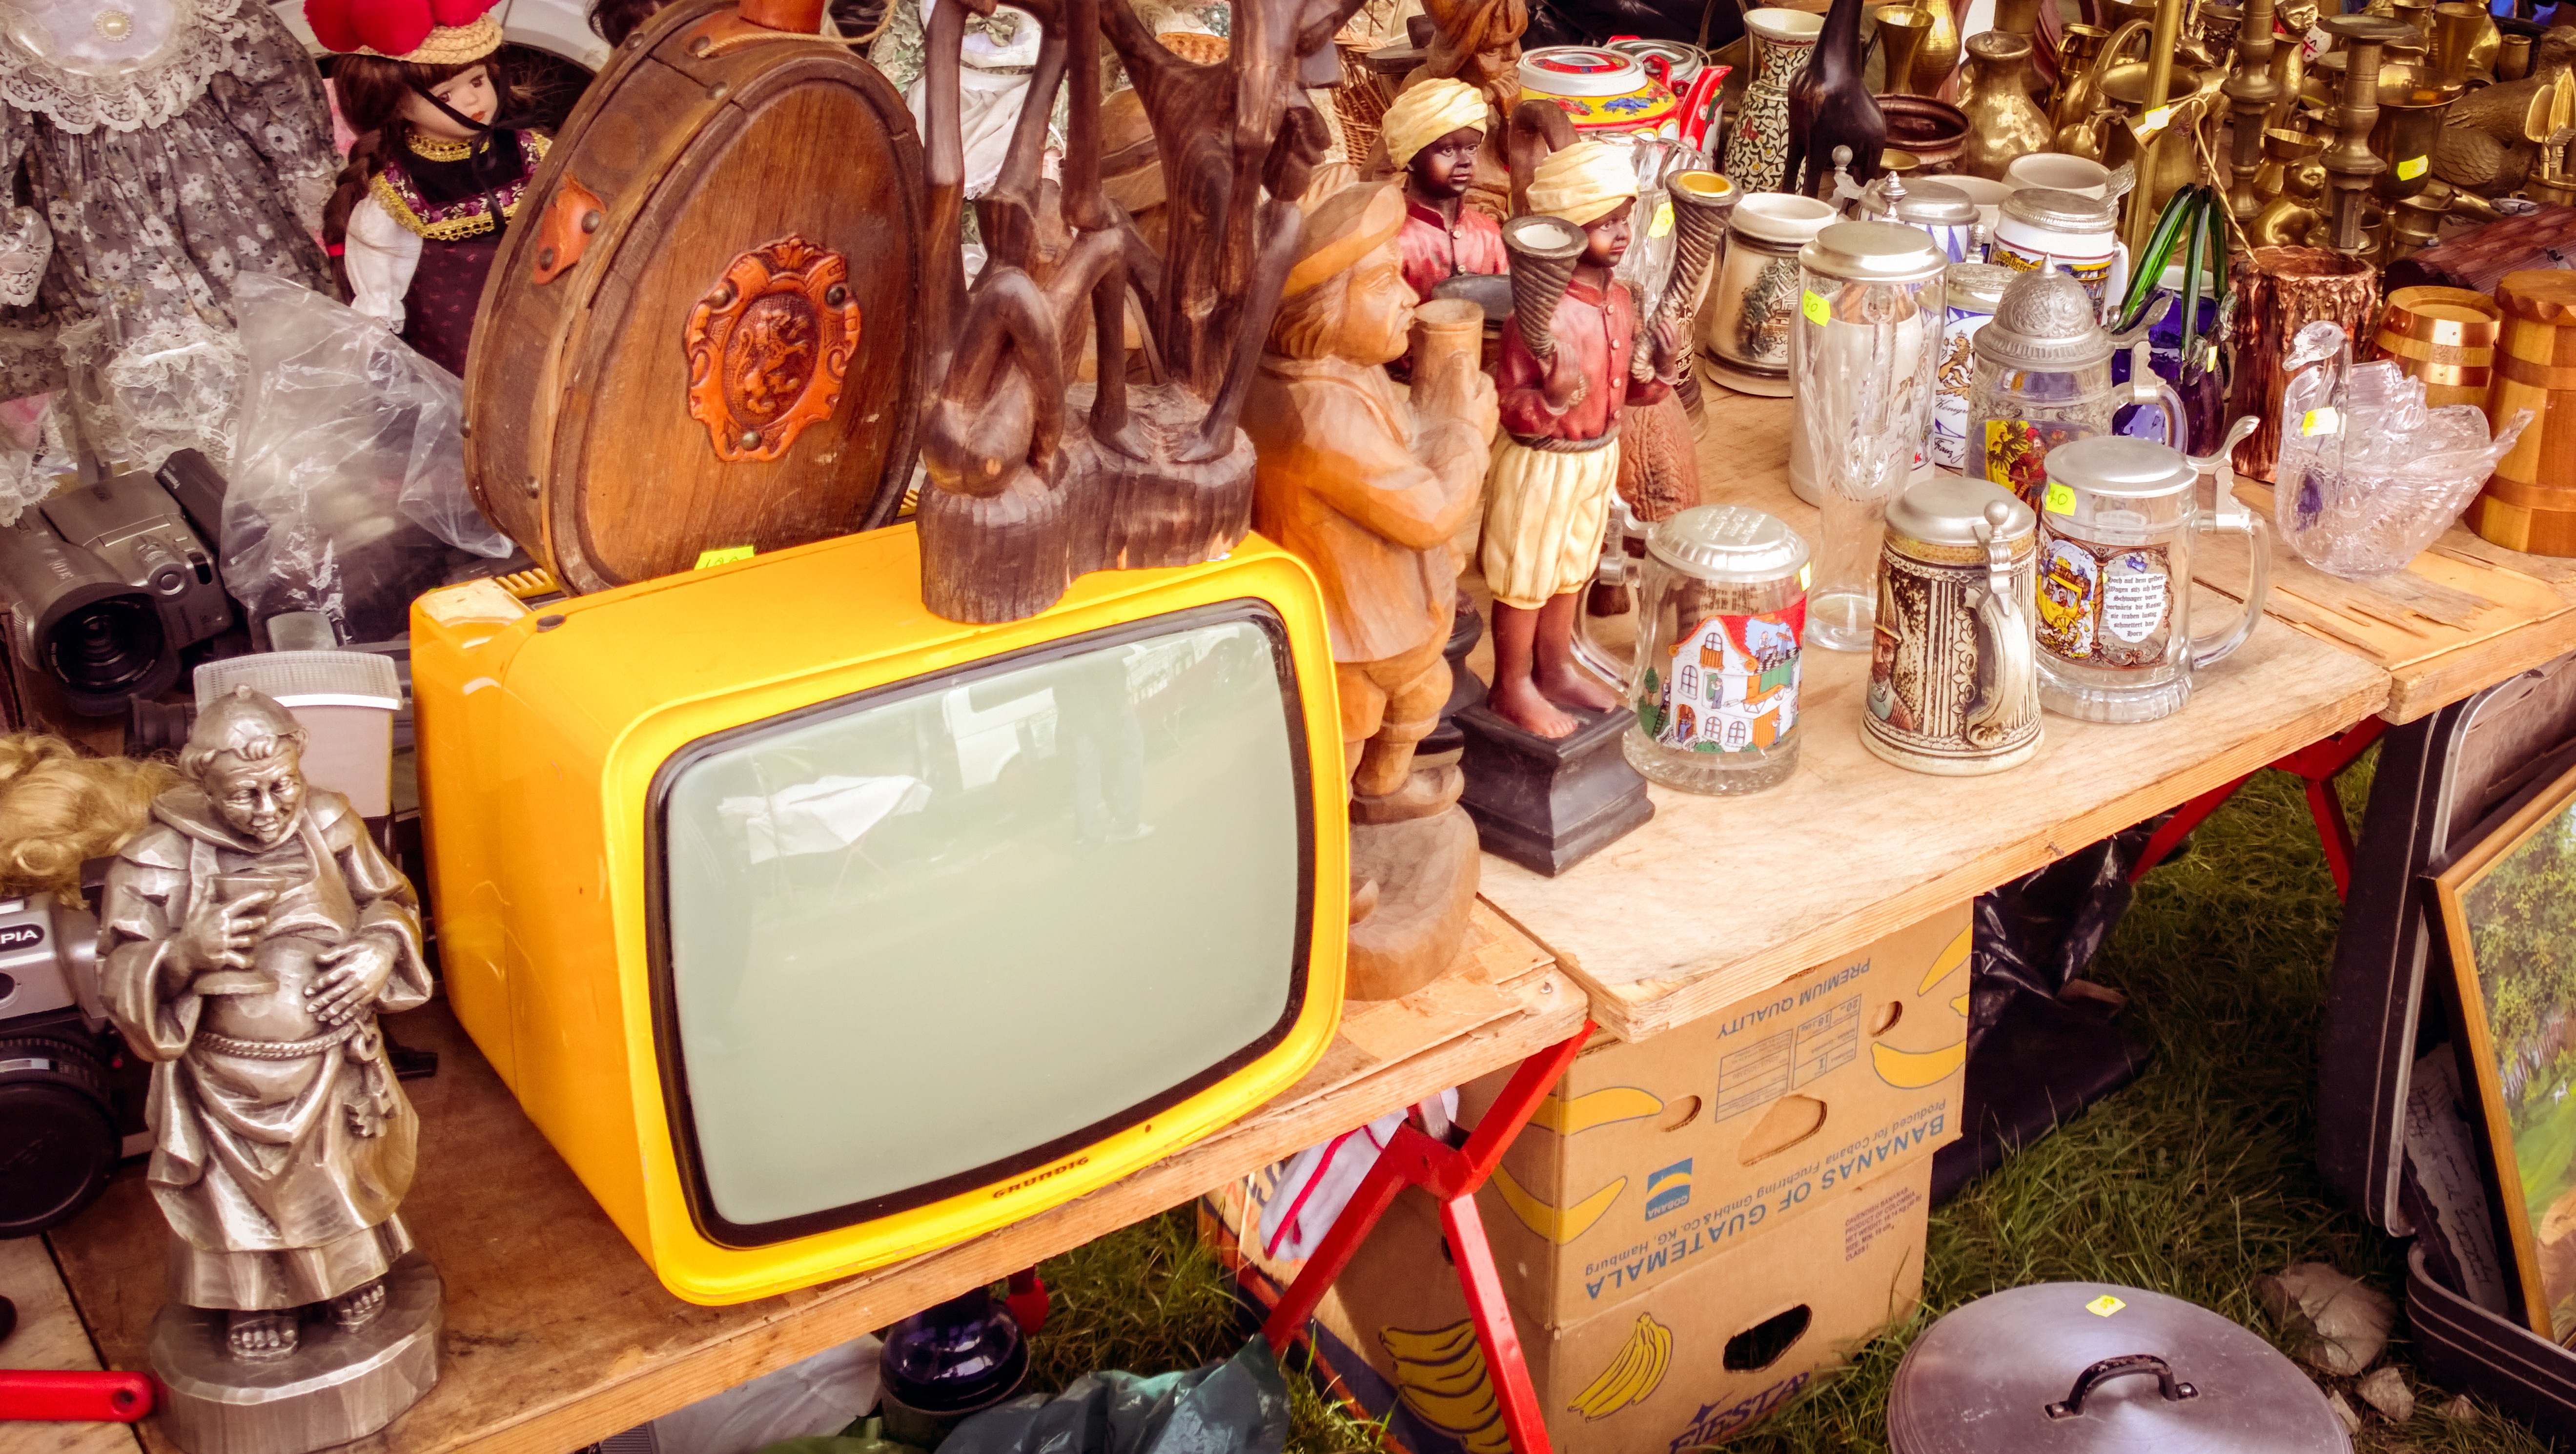
vintage, retro, old, meal, food, marketplace, television, tv, objects, flea market, retro tv